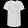
Label: Shirt